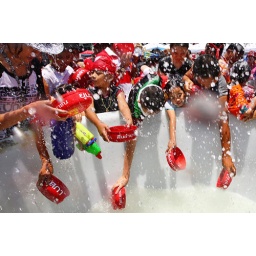
People dip bowls into a pool of water to pour on each other for Songkran, in downtown Bangkok